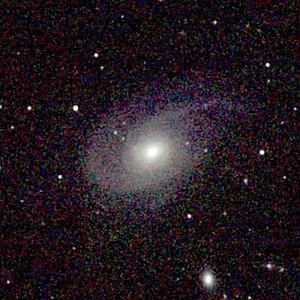
Galaxie NGC 772 Español: Galaxia NGC 772 Italiano: Galassia NGC 772
NGC 772 est une grande galaxie spirale située dans la constellation du Bélier à environ 111 millions d'années-lumière de la Voie lactée. Elle a été découverte par l'astronome germano-britannique William Herschel en 1785.